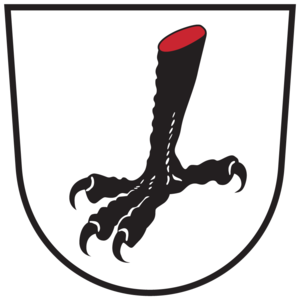
Finkenstein am Faaker See est une commune autrichienne du district de Villach-Land en Carinthie.
La frontière entre l'Autriche et la Slovénie est la frontière internationale intégralement terrestre séparant ces deux pays, l'Autriche au nord et la Slovénie au sud.